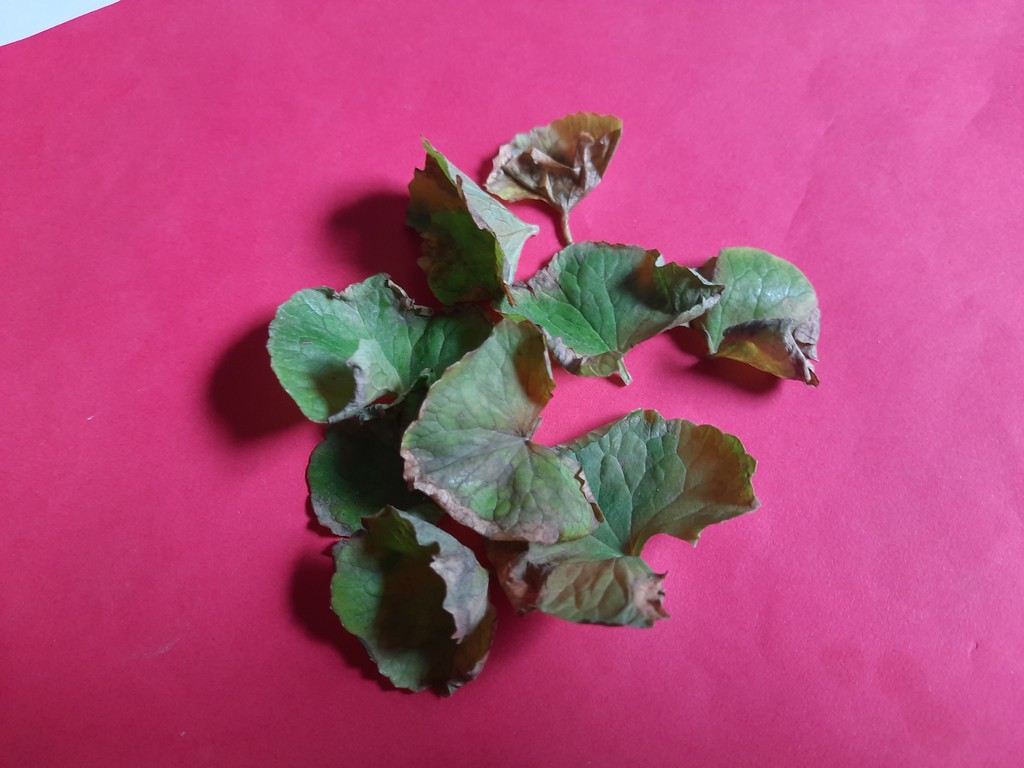
Label: Unhealthy